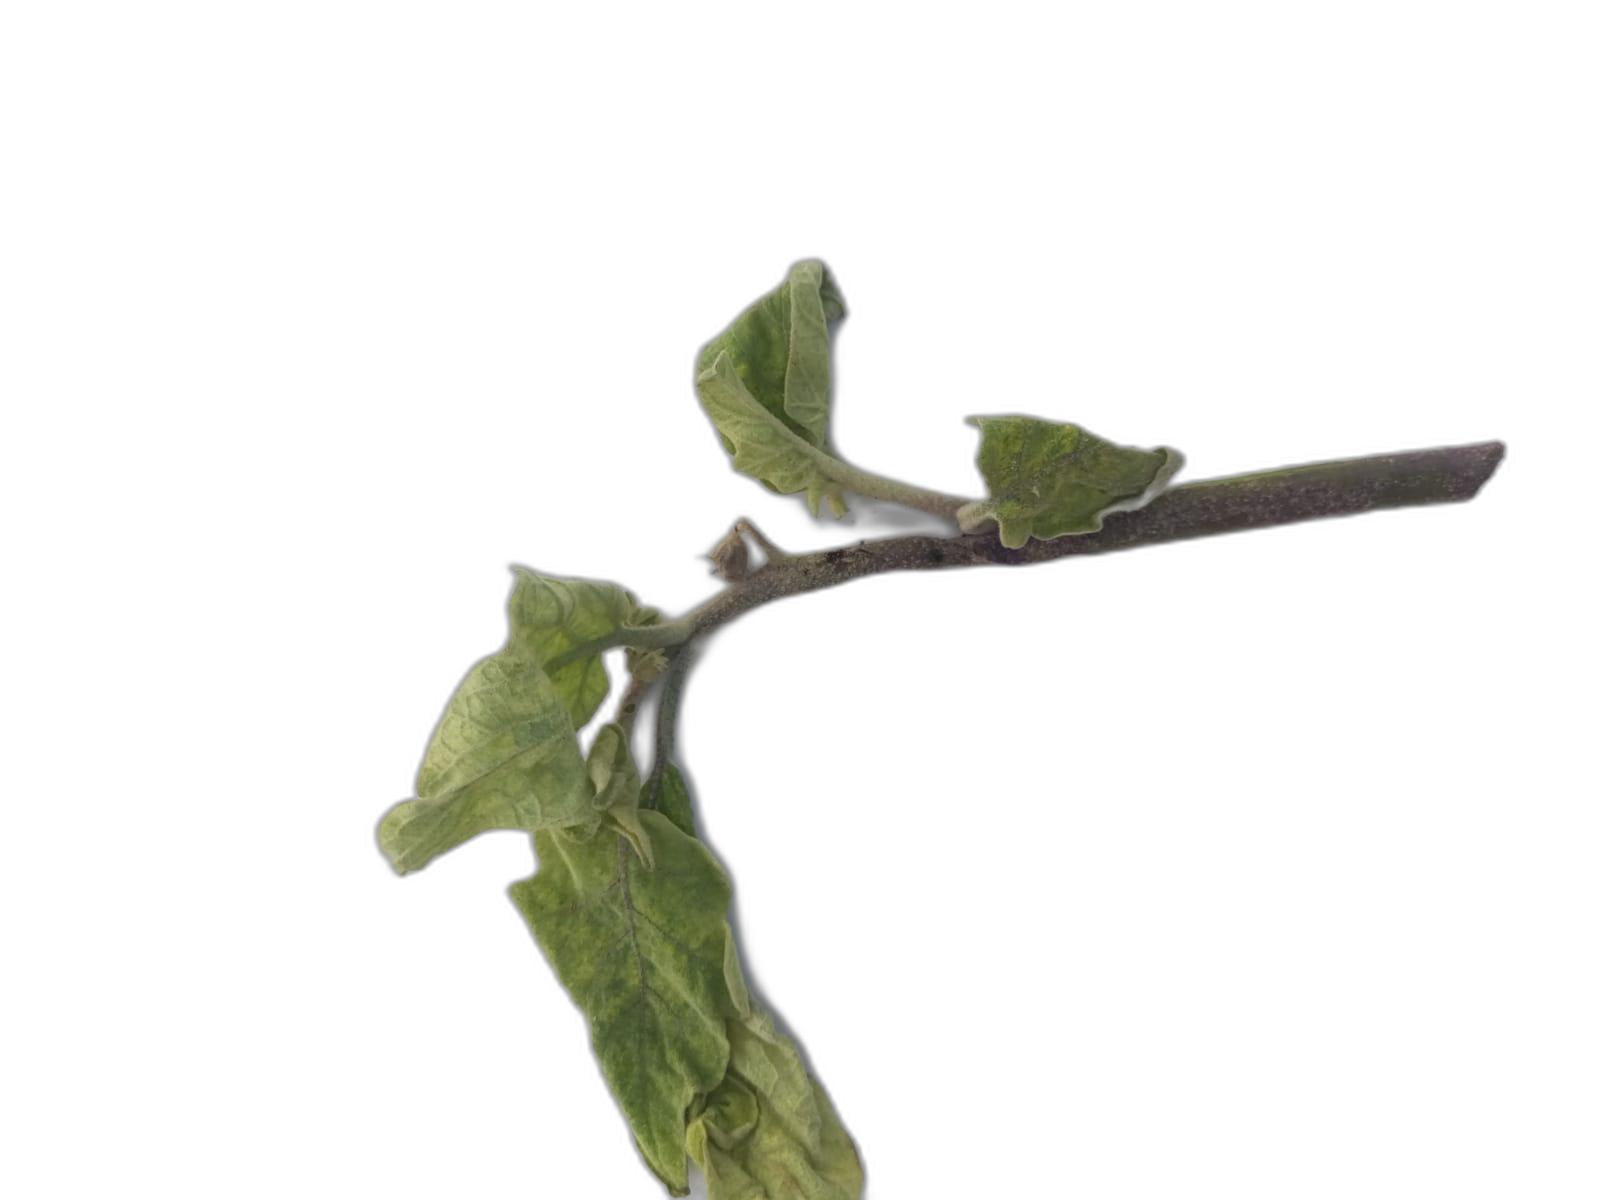
Label: Wilt Disease